Bourgnac

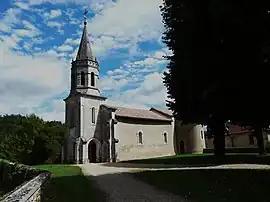
The church in Bourgnac

Bourgnac is a commune in the Dordogne department in southwestern France.